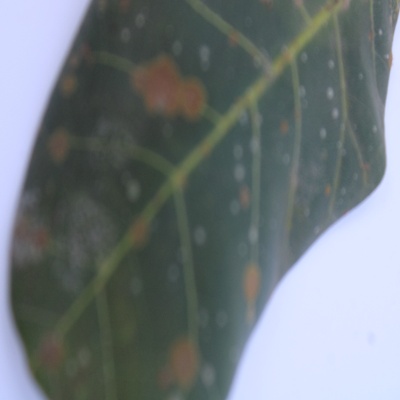
Crop: Cashew
Condition: red rust